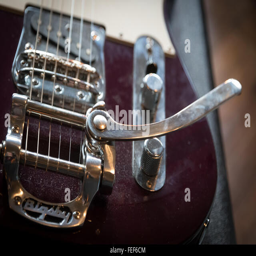
an arm on a guitar